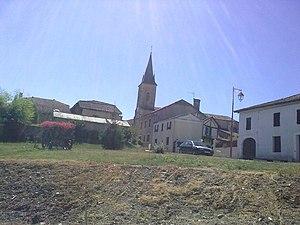
Momuy le 18 juillet 2010, France.
Momuy est une commune du Sud-Ouest de la France, située dans le département des Landes.